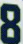
Number: 8